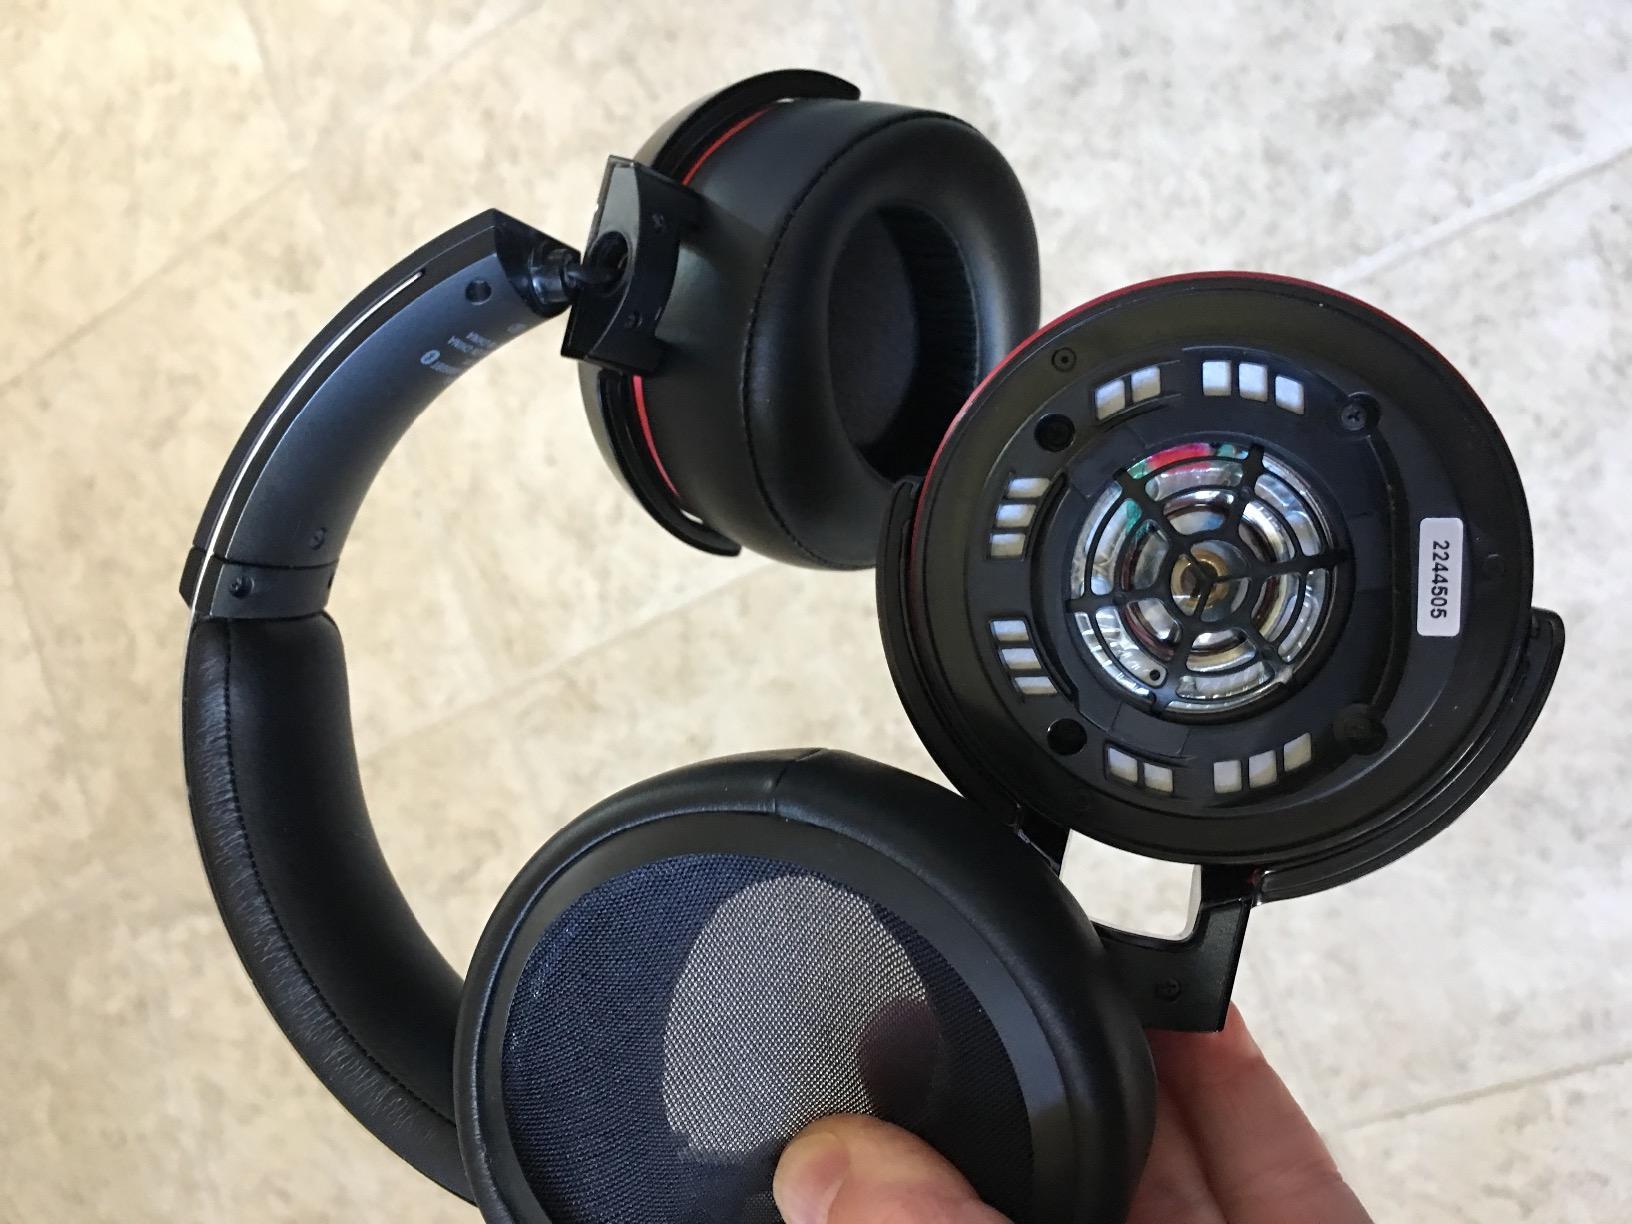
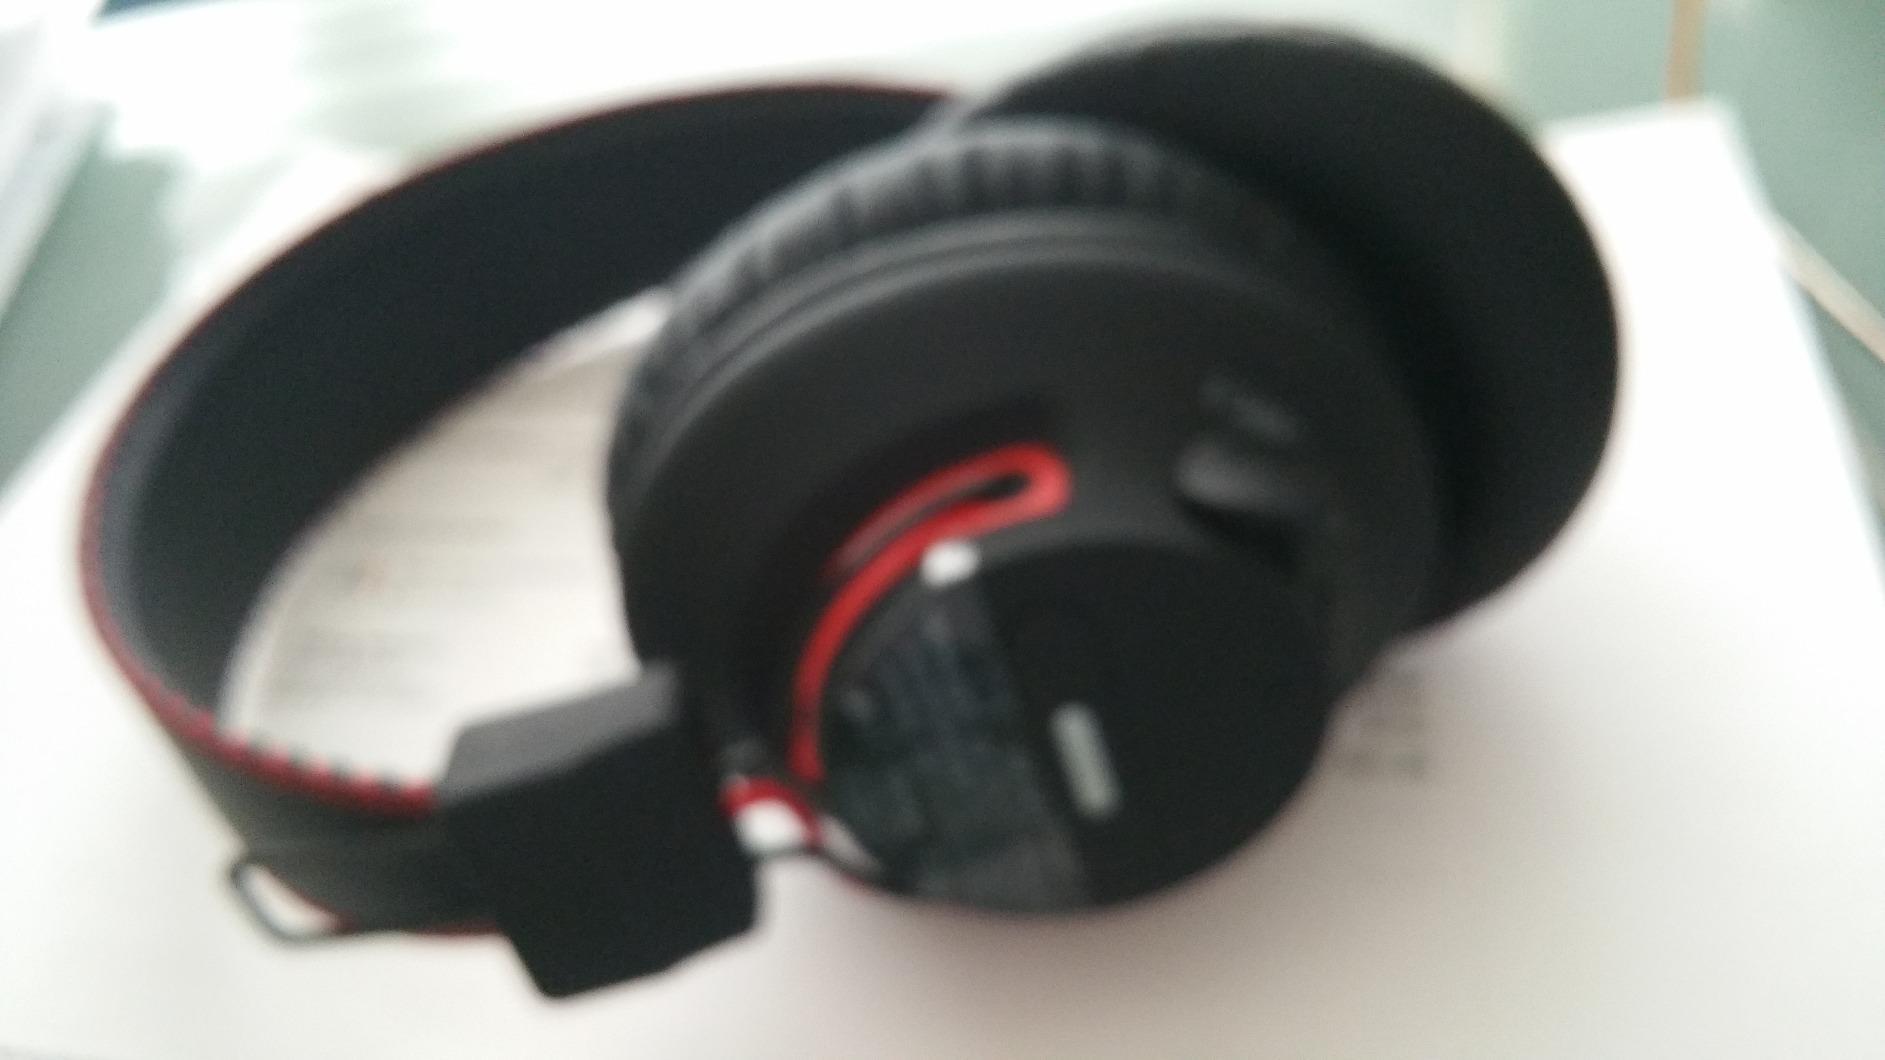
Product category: headphones
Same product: no